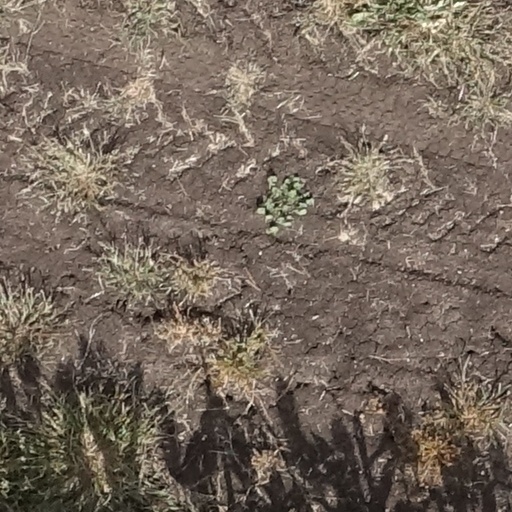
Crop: sorghum